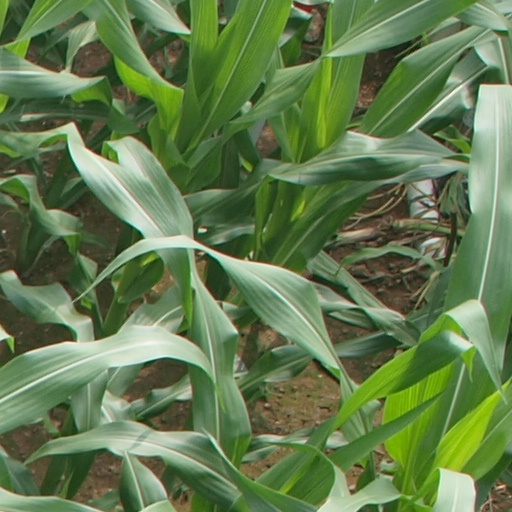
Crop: maize; corn